Detention (confinement)

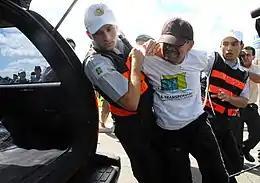
Man in wraparound glasses and a ball cap with his hands bound behind his back, detained in Brasília

Any form of restriction which prevents an individual from leaving a place, or where a person's liberty is restricted, can be classified as detention.